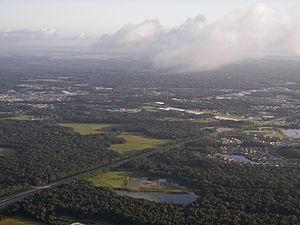
L'interstate 75 en Floride constitue un segment de l'Interstate 75, une autoroute nord-sud qui relie la Floride au Michigan, mesurant un peu moins de 3000 kilomètres au total. Cette autoroute relie notamment les villes de Miami, Tampa, Atlanta, Chattanooga, Cincinnati et Détroit.